Wireline QA/QC

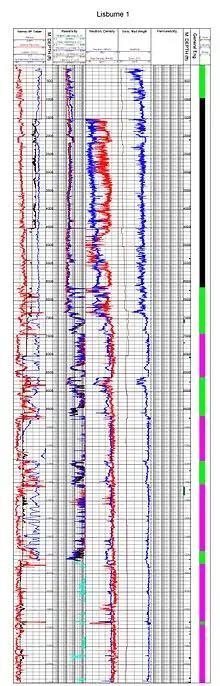
LI1LOG

In the oil industry the logs are "“a recording against depth of any of the characteristics of the rock formations traversed by a measuring apparatus in the well-bore”". The well logs are obtained by lowering the measuring tools on a wireline (cable) into the well (borehole). The integral parts of wireline logging operations are quality assurance and quality control procedures. Quality control is the "“process that defines how well the solution for a specific problem is known”". Well log quality control is a "“set of methods that identifies and analyses data deviations from established standards and allows the design of a remedy”".